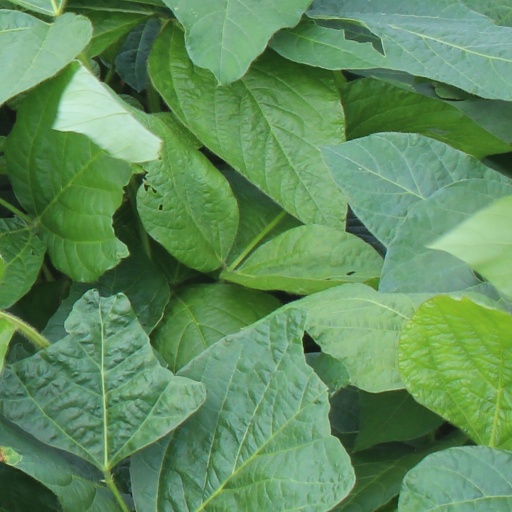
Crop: soybean